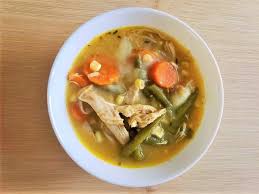
Label: trash